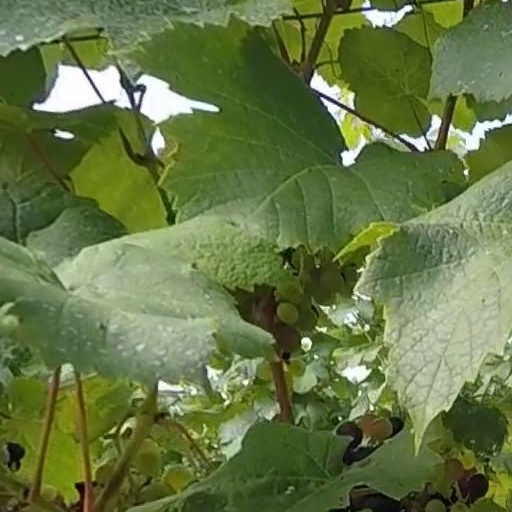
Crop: grape